New Orleans Saints

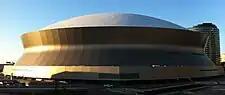
The Superdome has been the home of the Saints since 1975.

Caesars Superdome is the Saints' home stadium. It has a listed seating capacity of 76,468 (expanded) or 73,208 (not expanded). The Saints own a perfect record there against the Houston Texans (2–0), but a winless one against the Baltimore Ravens (0–2).